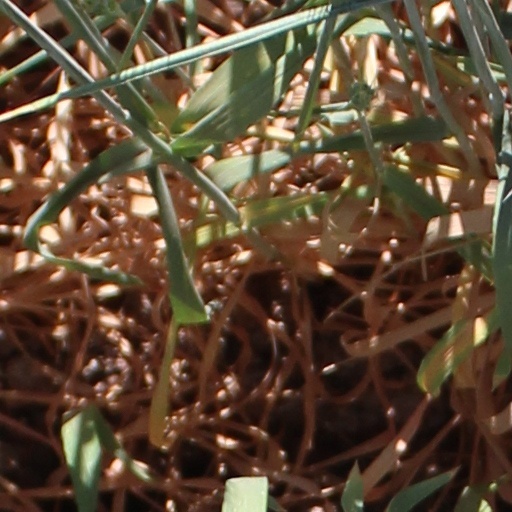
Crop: wheat